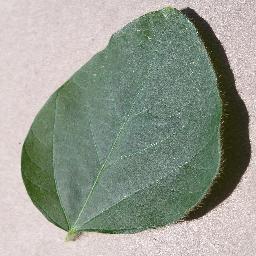
Label: Soybean___healthy